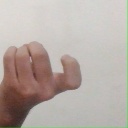
अक्षर: ज